Ekalulia Formation

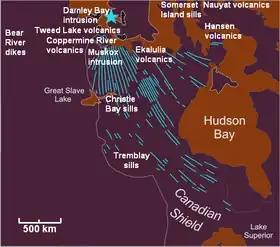
Map of the Mackenzie Large Igneous Province and its sub-features. The Ekalulia Formation is shown as "Ekalulia volcanics".

The Ekalulia Formation is a Neoproterozoic geologic formation found in Nunavut, Canada. It consists of a series of massive continental flood basalt lava flows of the Mackenzie Large Igneous Province with a thickness of 300–500 m. The flood basalts are green, composed of olivine and contain minor pillows.